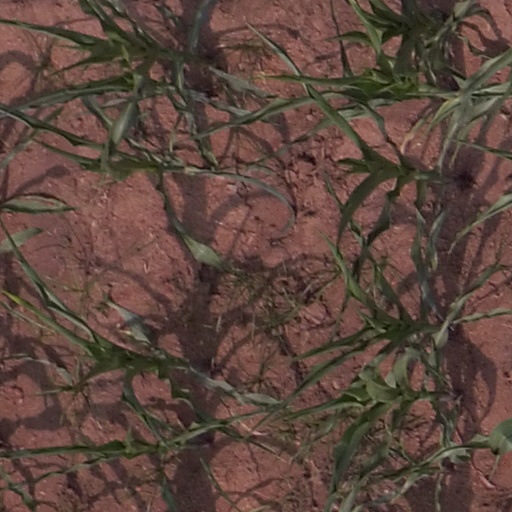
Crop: maize; corn